Vayots Dzor Province

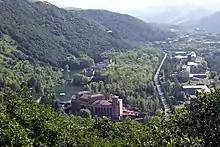
Jermuk spa town

Vayots Dzor has the poorest agricultural index among the Armenian provinces, forming 2.2% of the annual total agricultural product of Armenia. Around 82.5% (1,903 km) of the total area of the total area of the province arable lands, out of which only 8.5% (162 km) are ploughed.